My Neighbor Totoro

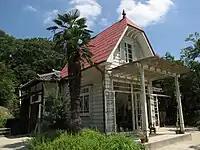
at the Expo 2005 site

A reproduction of the house from the film was built for Expo 2005, and remains at the site as part of Ghibli Park.